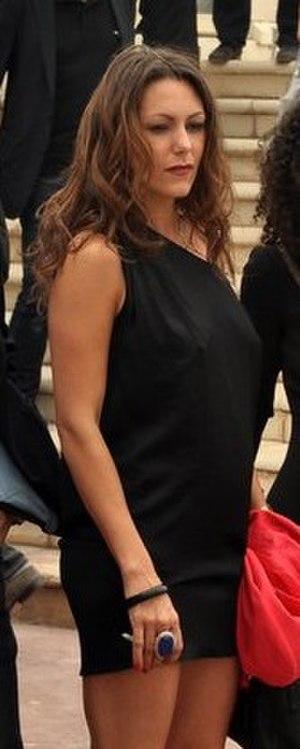
Karole Rocher est une actrice et réalisatrice française, née le 4 juillet 1974 à Bezons.